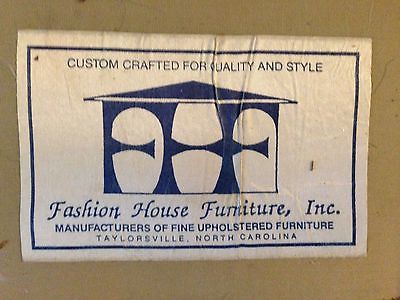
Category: sofa